Bleaklow Bomber

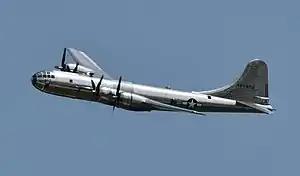
B-29 Superfortress

Boeing 'RB-29A 44-61999 was part of the 16th Photographic Reconnaissance Squadron, 91st Reconnaissance Group, 311th Air Division in the Strategic Air Command of USAF. The aircraft bore the name "Over Exposed" after it was flown in July 1946 by the 509th Composite Group during Operation Crossroads to photograph nuclear testing at Bikini Atoll, including the dropping of an atomic bomb by B-29 Superfortress "Dave's Dream". The aircraft had also taken part in the Berlin airlift during 1948.